Ubaldino Peruzzi

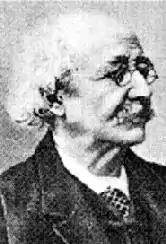
Ubaldino Peruzzi, c. 1863

Ubaldino Peruzzi (2 April 1822 – 9 September 1891) was an Italian politician of the Kingdom of Sardinia and the Kingdom of Italy. He was twice mayor of Florence. He was a member of the Peruzzi family. His paternal grandmother was a member of the Medici family. He was a recipient of the Order of Saints Maurice and Lazarus.